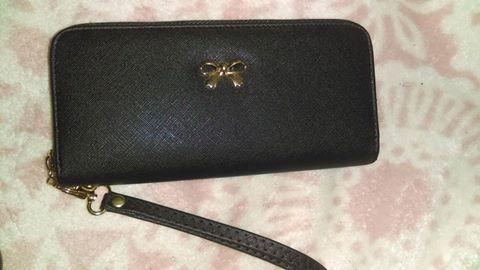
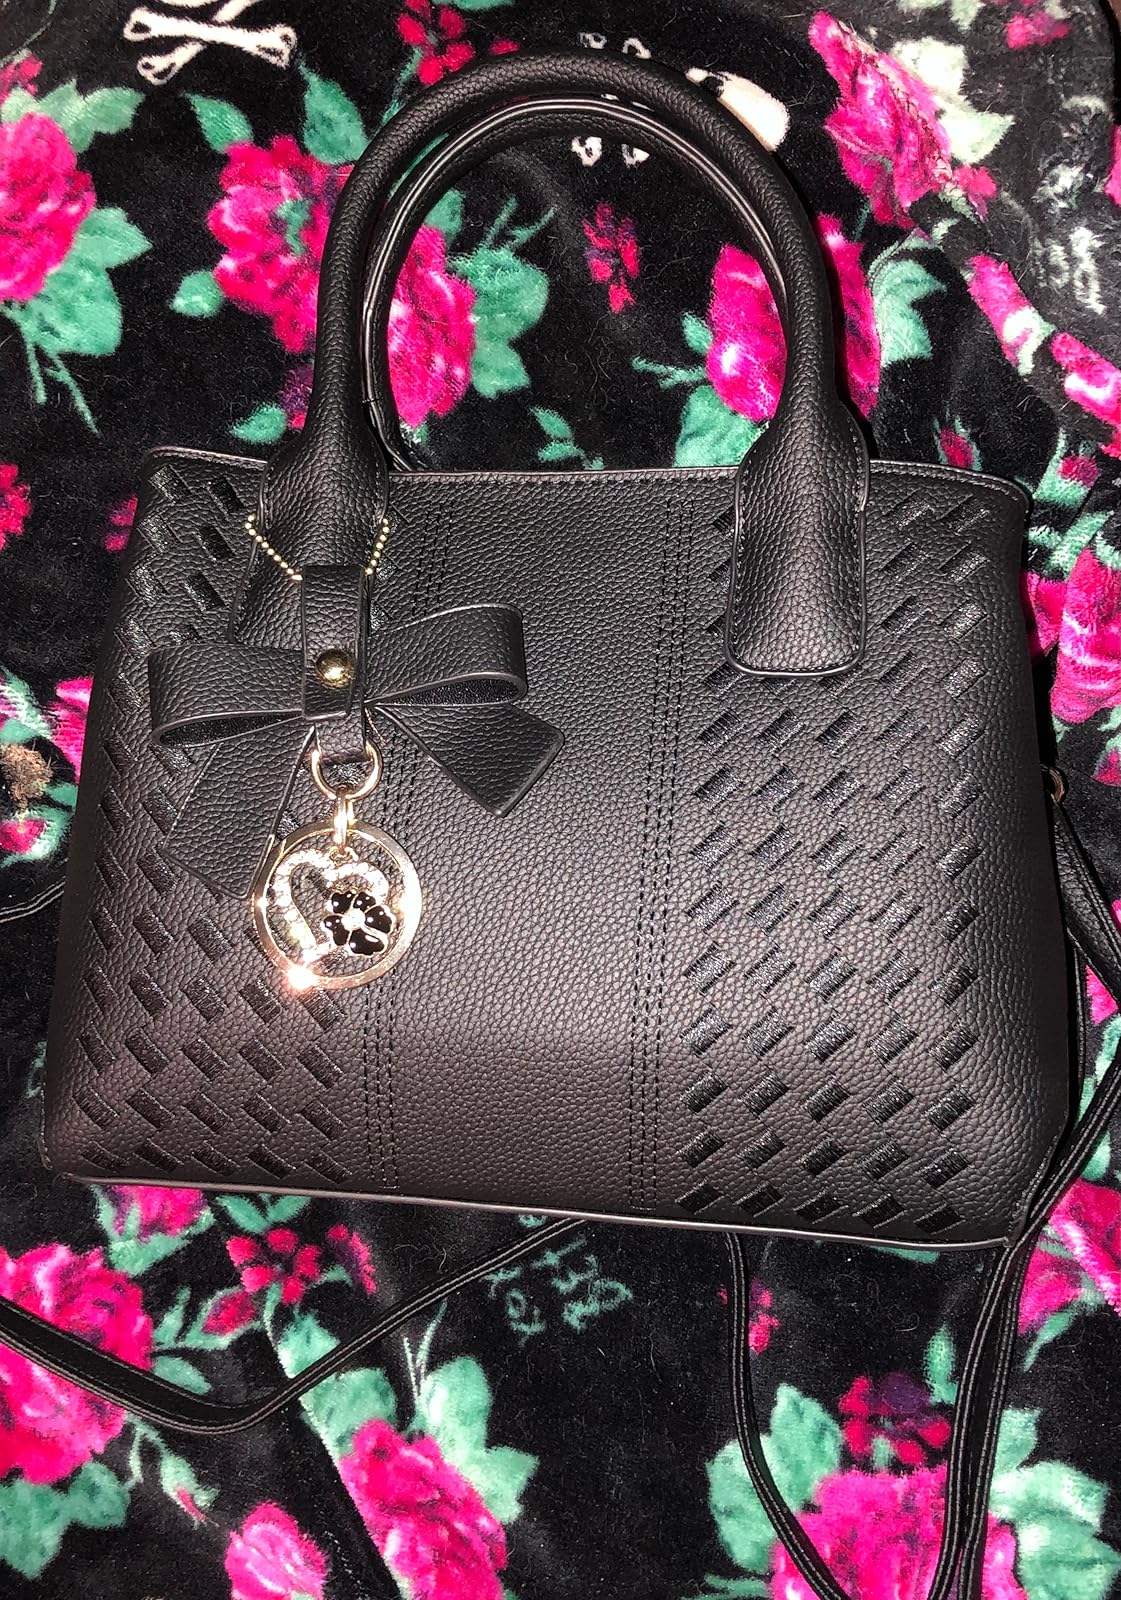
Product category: accessories_handbag
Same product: no